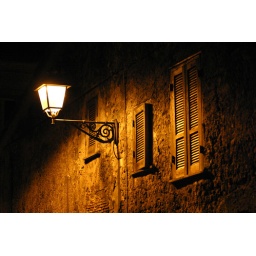
Old lamp and decaying windows on a house wall in a typical Italian village at night.